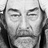
Emotion: sad